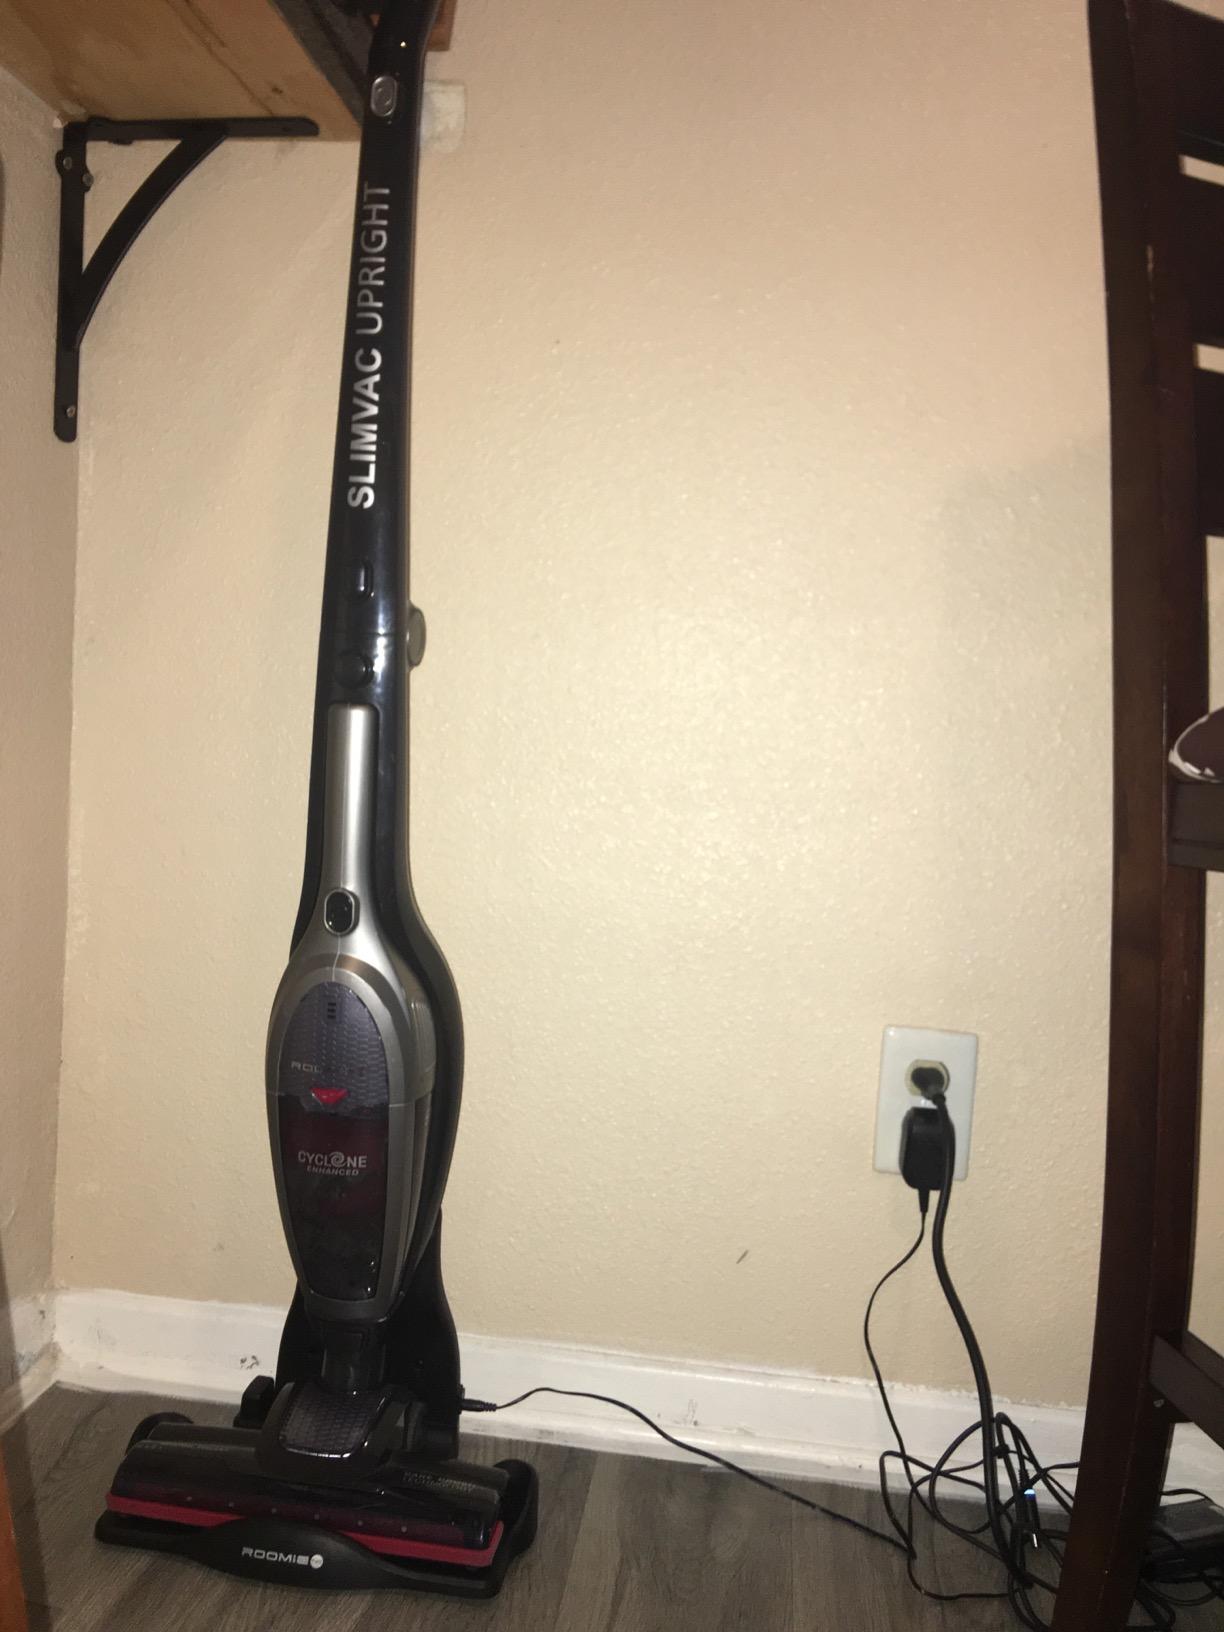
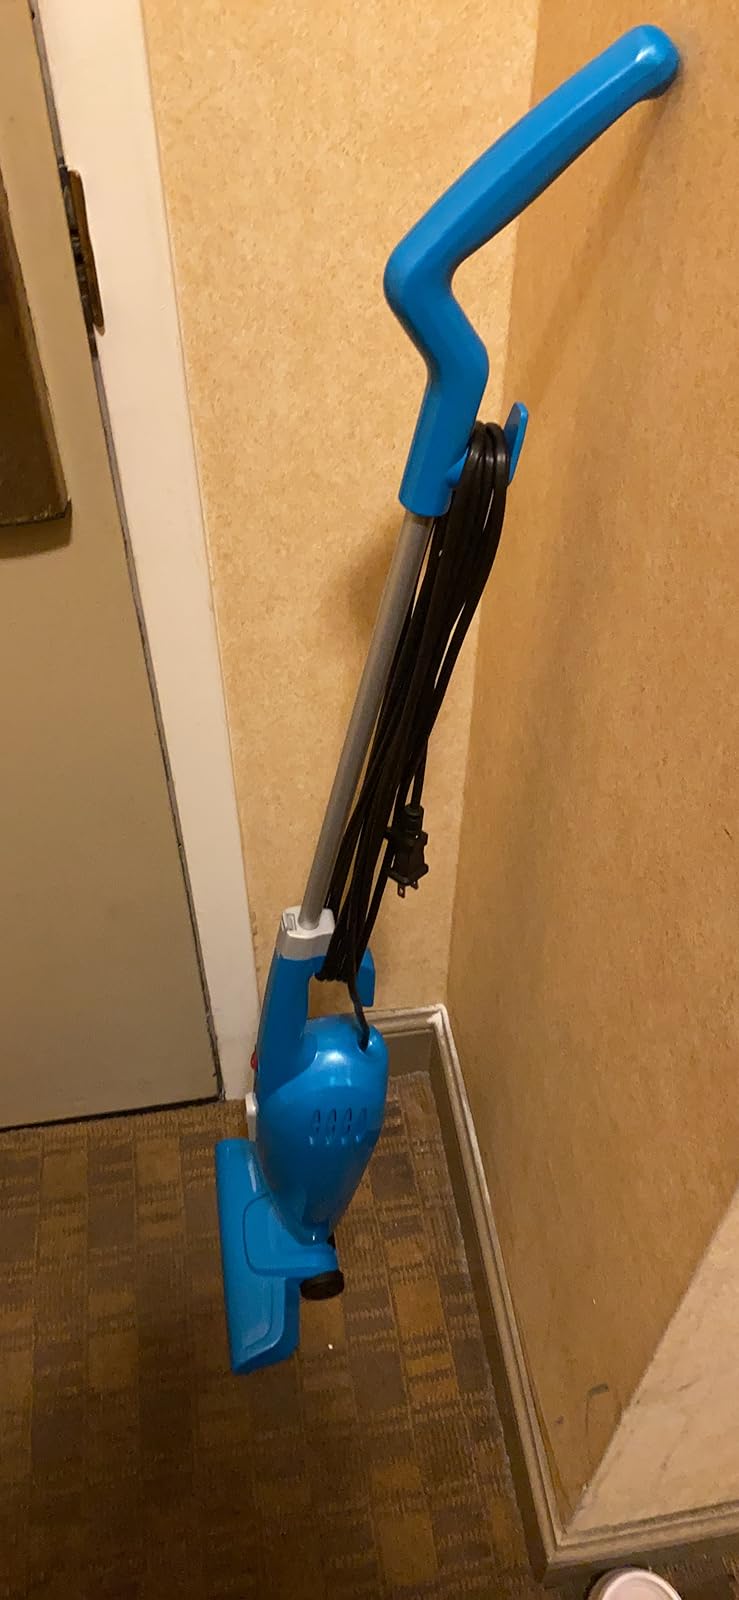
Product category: items_vacuum
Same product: no